Houssam Nasrawin

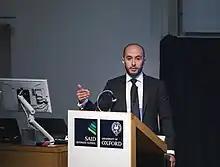
Houssam Nasrawin at the University of Oxford

During his speeches at the Franco-Arab Chamber of Commerce in Paris in June 2017 and at the University of Oxford in July 2017, Nasrawin considered that entrepreneurship is the key solution to solve unemployment in the MENA region. In a contribution published in Entrepreneur Magazine in August 2017, he analysed the measures that should governments in the MENA region put in place to improve the entrepreneurial ecosystem. Among the main actions that need to be taken, there are a better access to financing through government guarantees to banks, co-investments between the private and public sectors, tax incentives for start-ups, better access to education, laws to protect against bankruptcy and a stronger role for women.